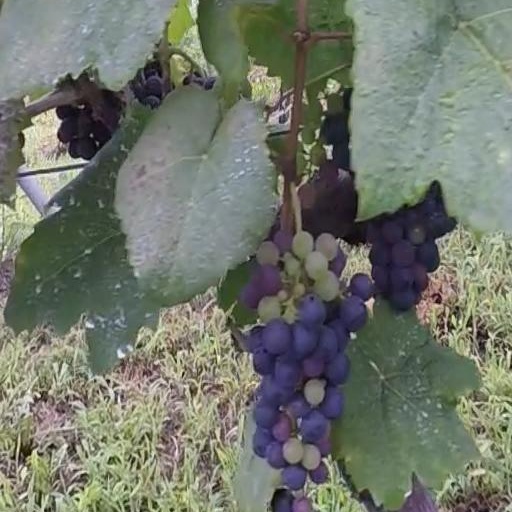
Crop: grape